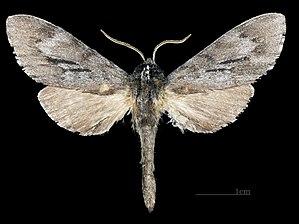
L'espèce Lapara coniferarum regroupe des insectes lépidoptères de la famille des Sphingidae, de la sous-famille des Sphinginae, de la tribu des Sphingini et du genre Lapara.